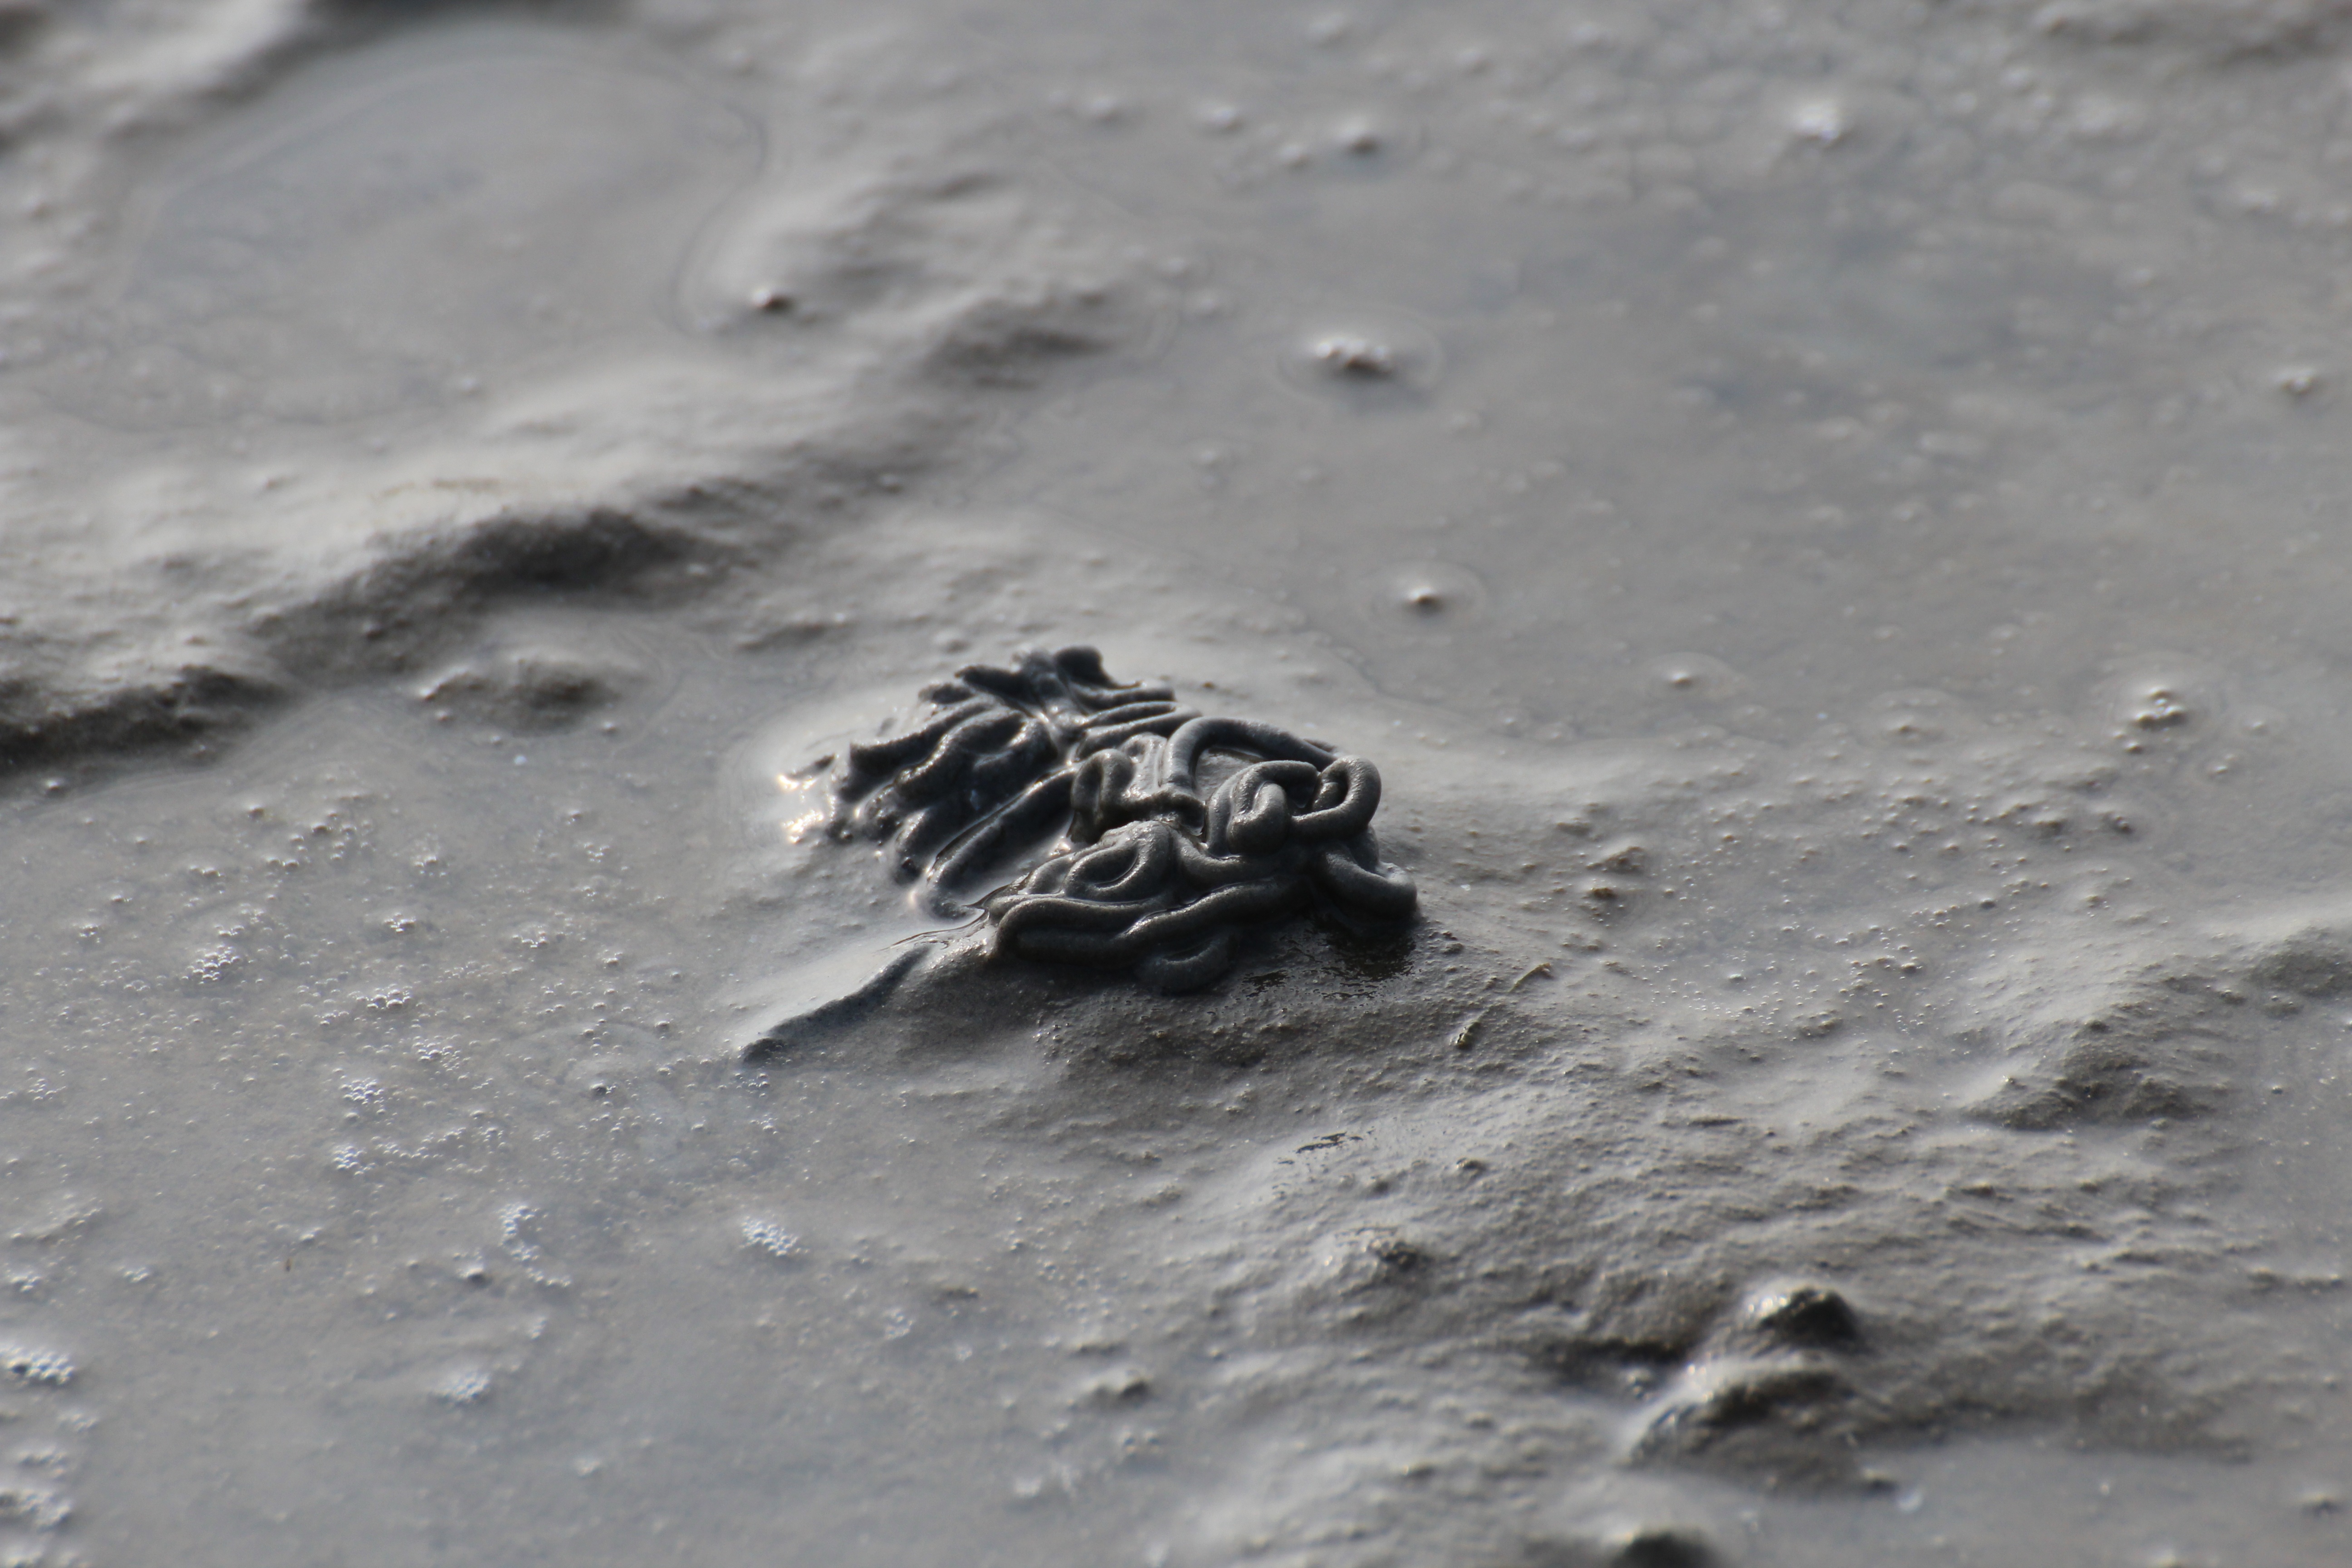
sea, water, sand, snow, pile, turtle, sea turtle, reptile, monochrome, material, north sea, wadden sea, ebb, watts, schlick, lugworm, watt worm pile, sandworms